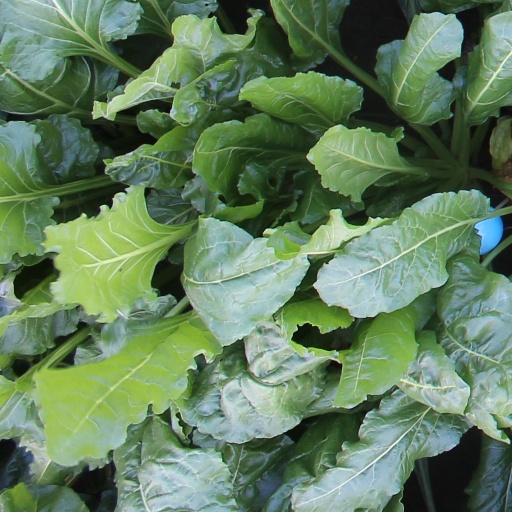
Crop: sugar beet